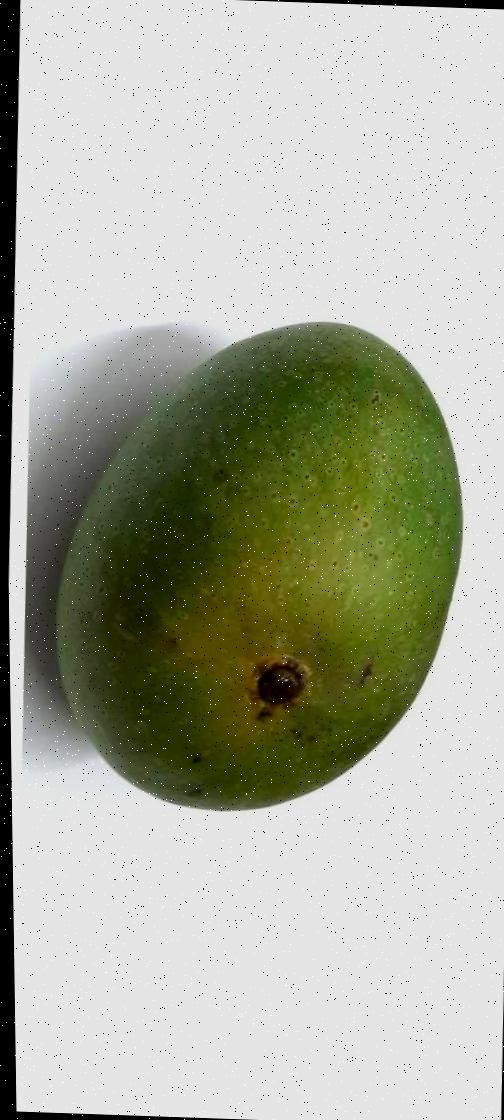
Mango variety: Ashshina Zhinuk